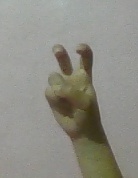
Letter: toot